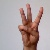
The image shows a hand gesture representing the letter 'W' in Indian Sign Language.